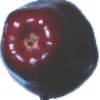
Label: red_delicious_apple